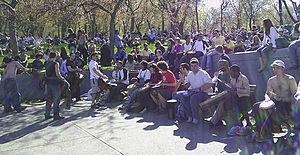
Les Tam-tams du mont Royal est un événement ayant lieu à Montréal, au Québec chaque dimanche d'avril à octobre. De façon spontanée, des centaines de Montréalais et de visiteurs de toutes origines se rejoignent au pied du mont Royal, près du monument à Sir George-Étienne Cartier, afin de s'adonner à diverses activités de loisirs : pique-niquer, jouer au aki, au frisbee, danser au rythme des tam-tams, prendre le soleil, lire, jouer de la guitare, du tam-tam ou encore à des jeux de rôles médiévaux. Plusieurs artisans montréalais s'installent également aux abords des chemins pour vendre leurs marchandises. Les espaces de vente sont gérés par la Ville de Montréal.